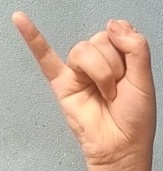
ASL sign: J